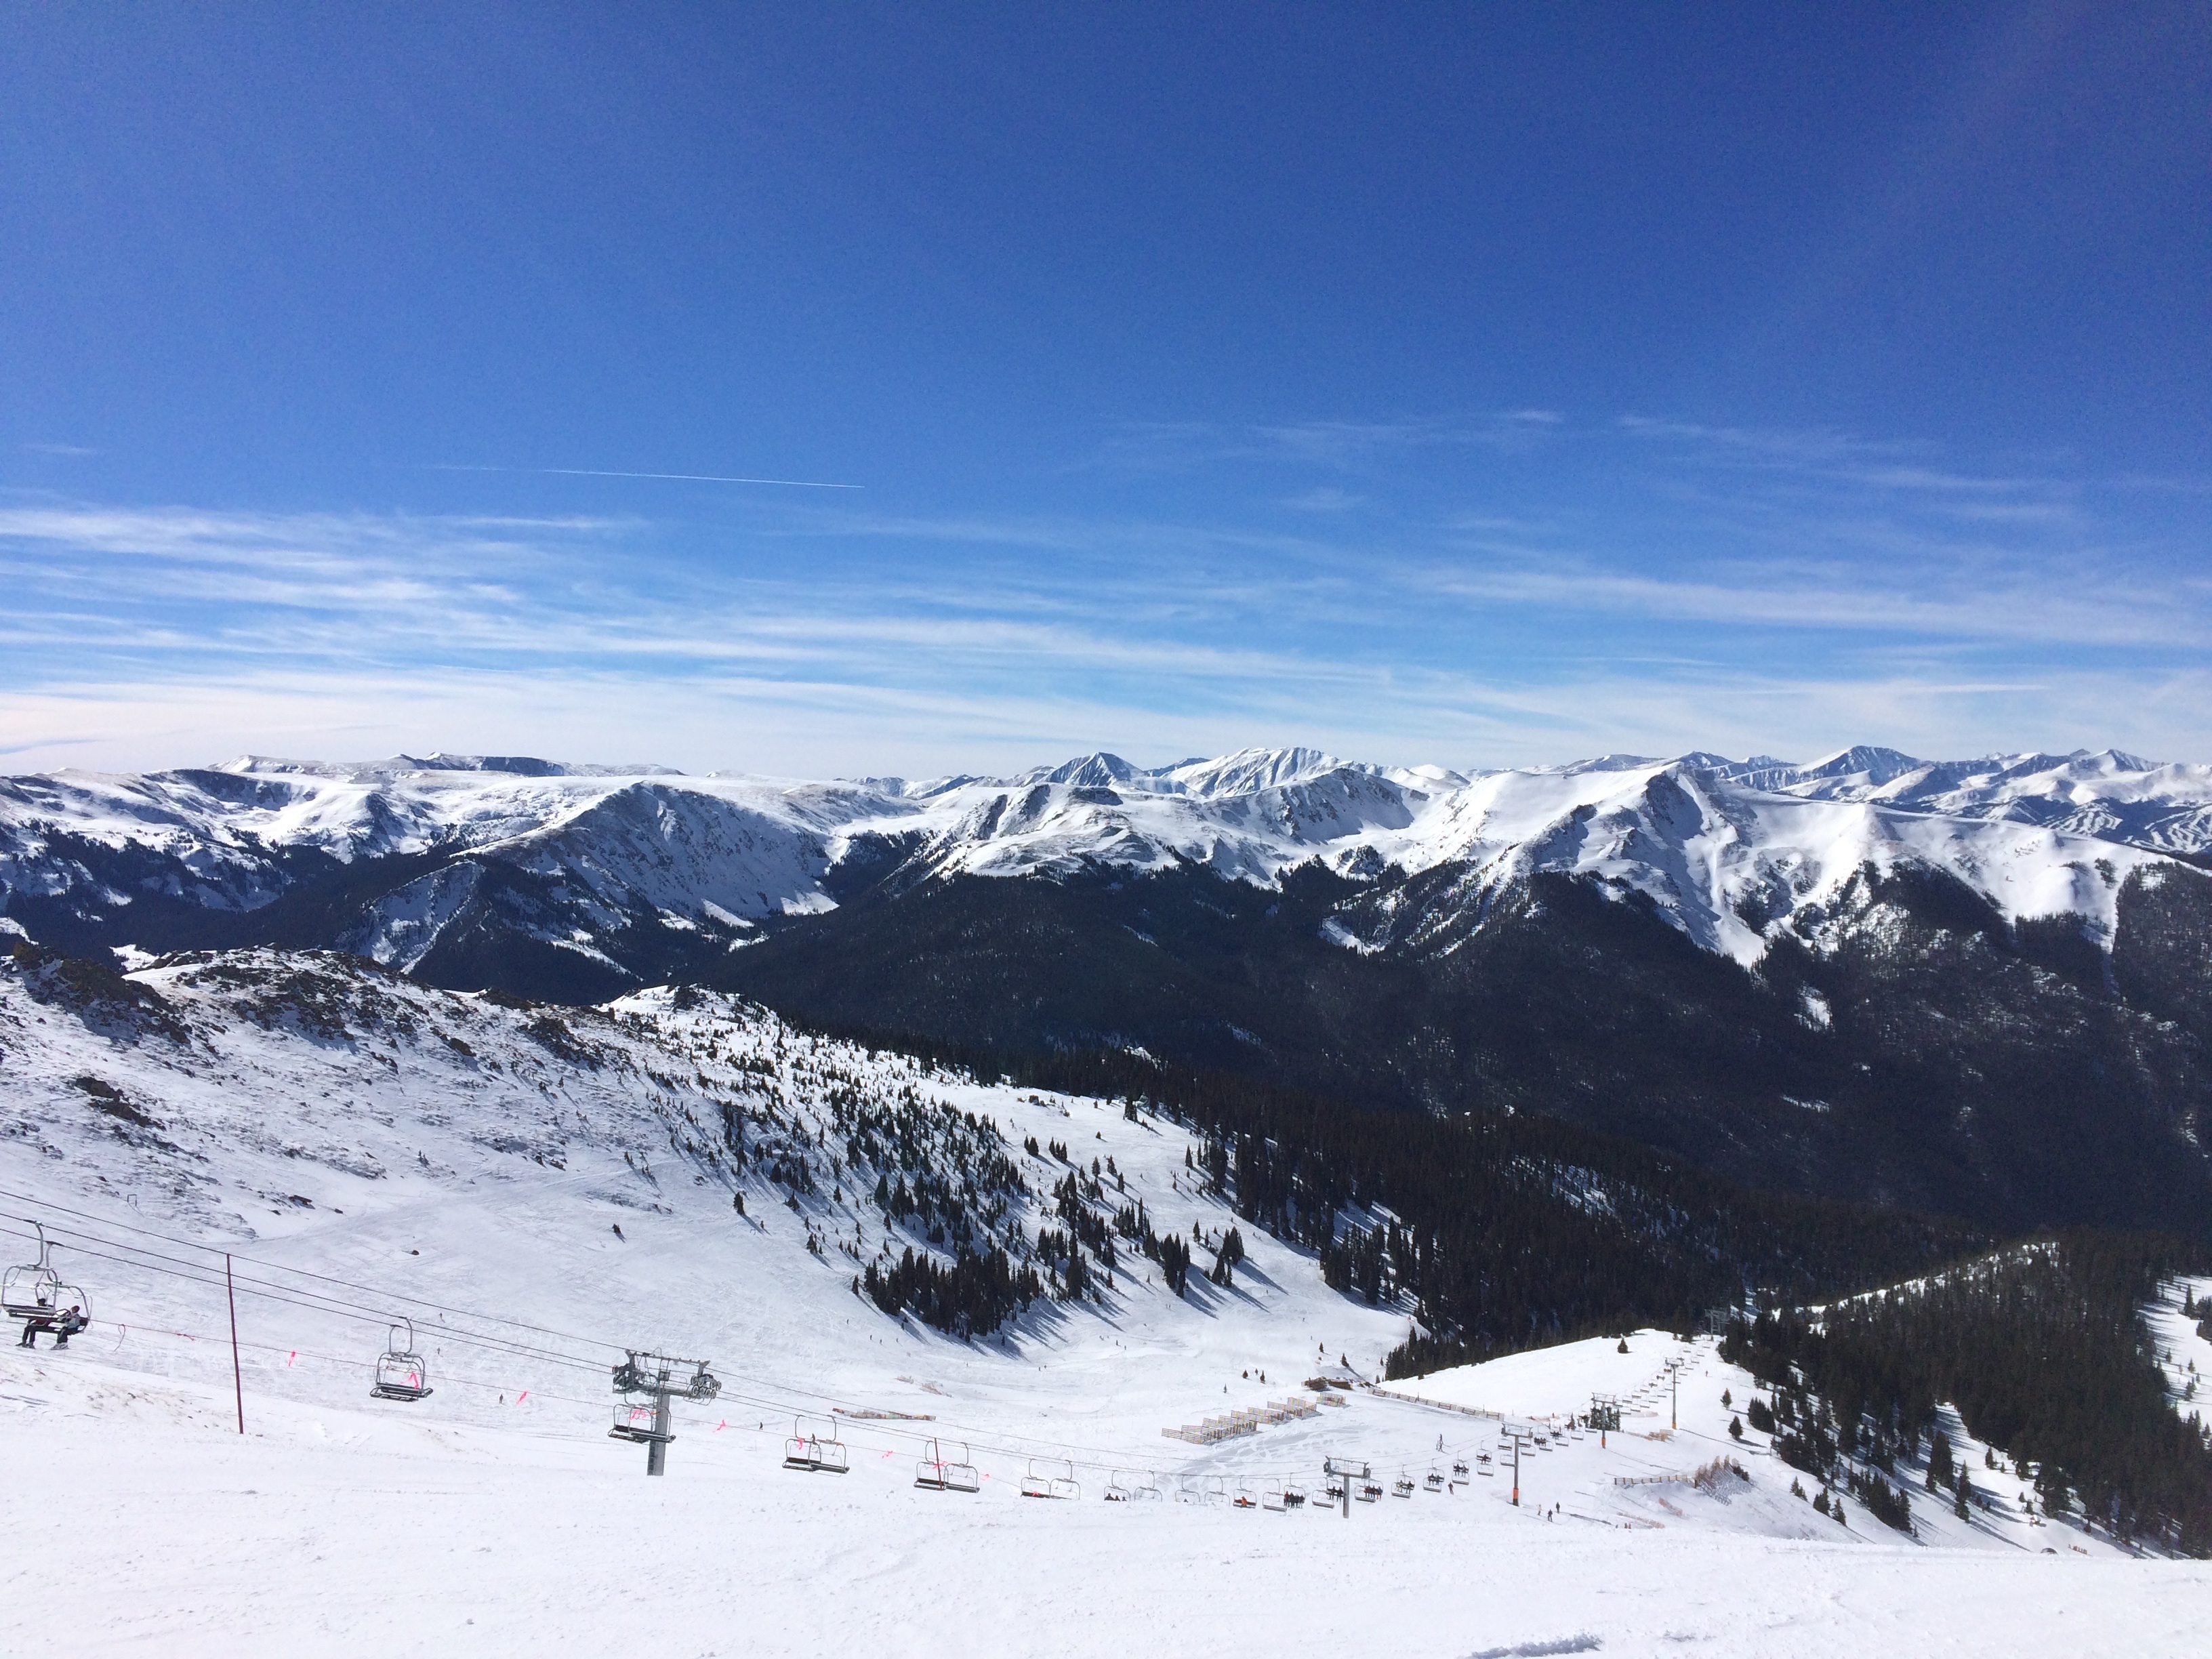
mountain, snow, winter, mountain range, weather, skiing, ridge, summit, sports equipment, winter sport, resort, alps, ski, piste, landform, ski touring, nordic skiing, ski mountaineering, ski equipment, mountainous landforms, geological phenomenon